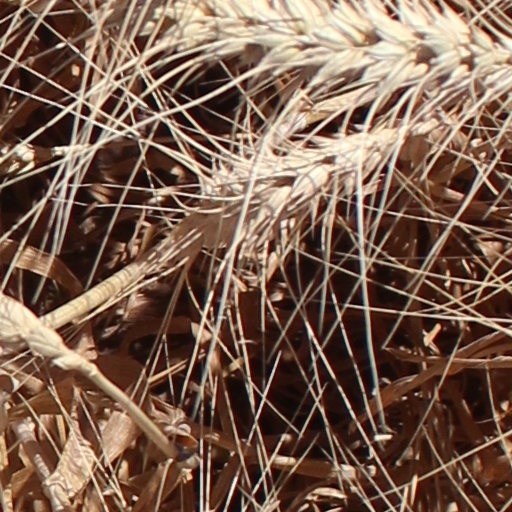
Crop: wheat